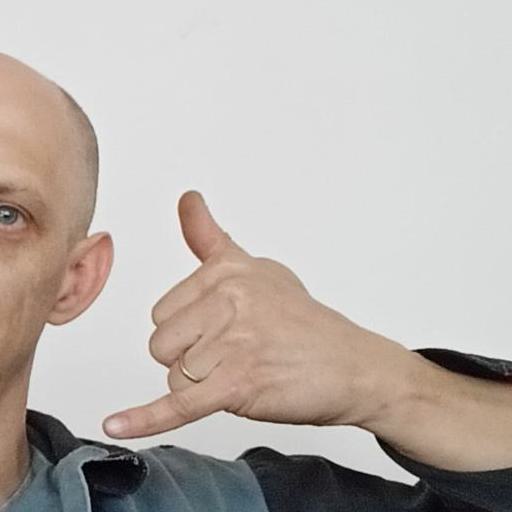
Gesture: call